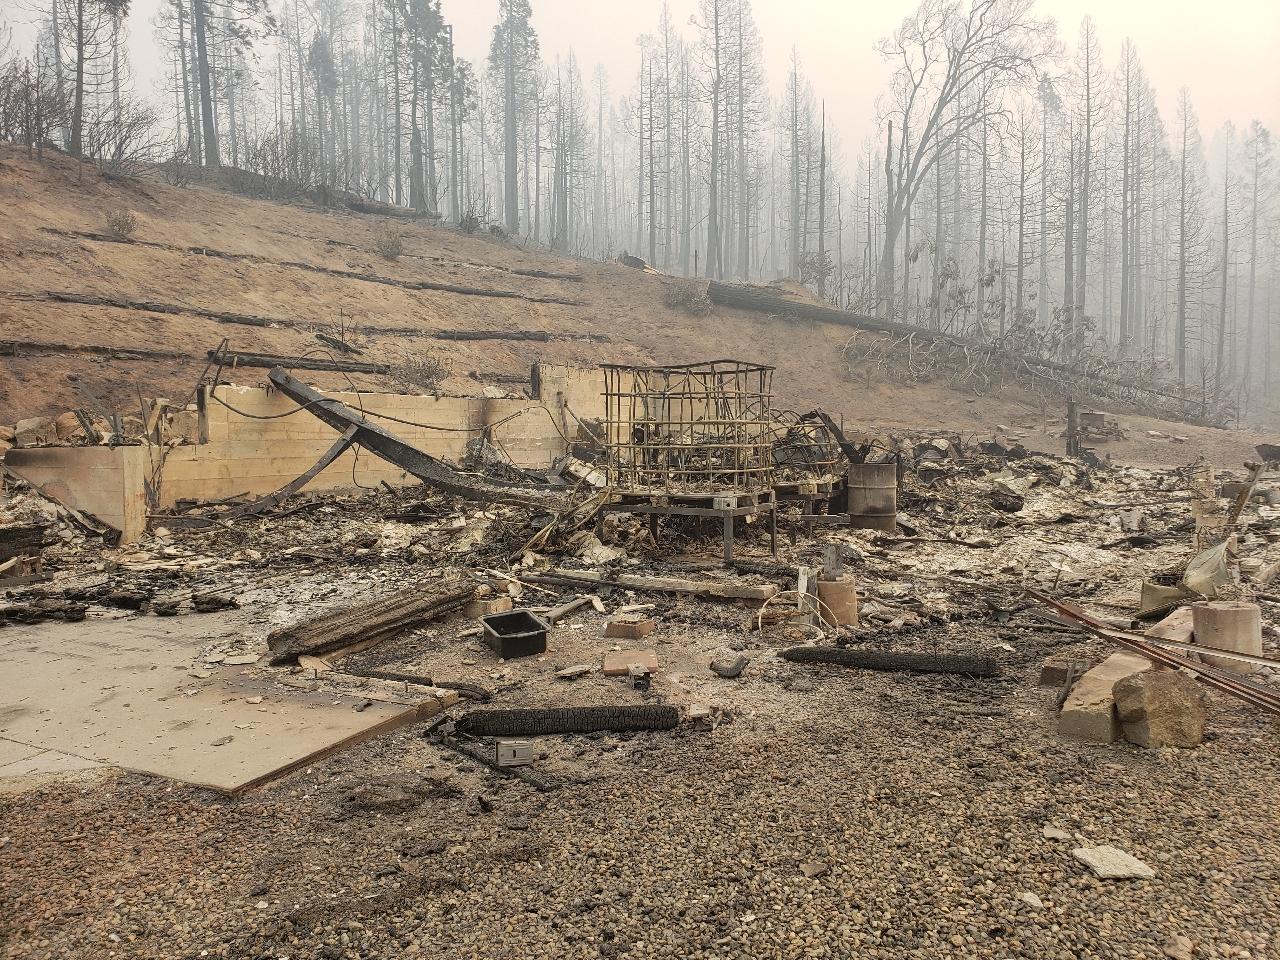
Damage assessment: destroyed